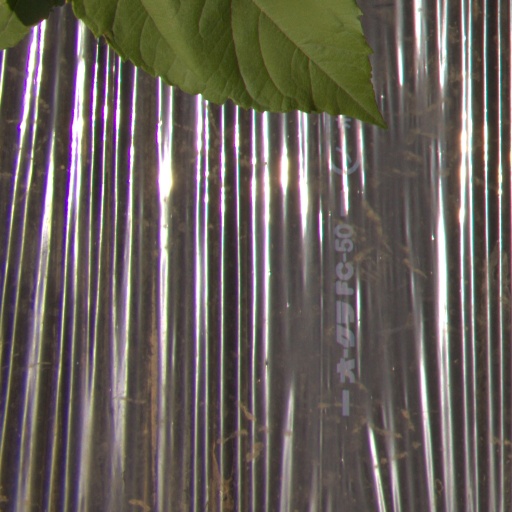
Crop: Jerusalem artichoke